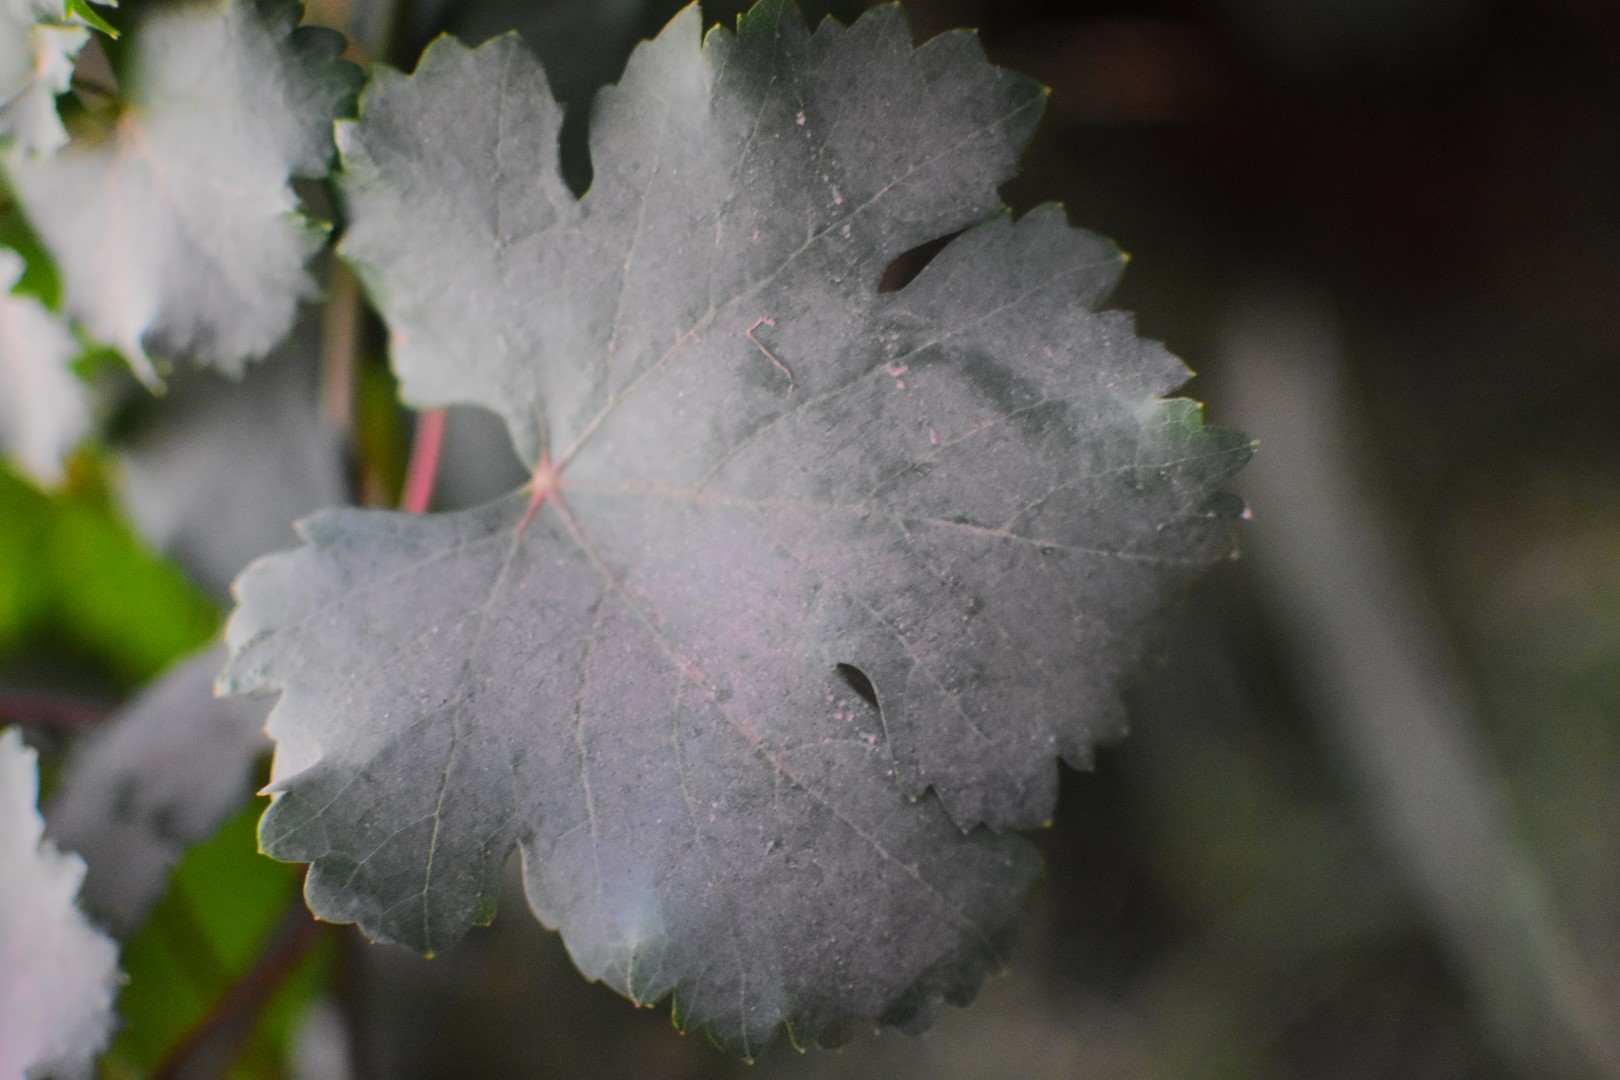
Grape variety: Aswud Balad